Schmachter See and Fangerien Nature Reserve

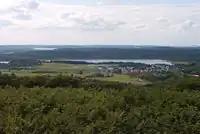
View from Granitz hunting lodge of the Schmachter See and the Fangerien behind.

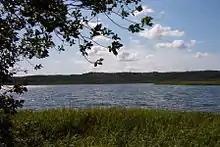
Southern shore of the Schmachter See.

The Schmachter See and Fangerien Nature Reserve is a nature reserve in the German state of Mecklenburg-Western Pomerania and covers an area of 262 hectares. It was placed under conservation protection on 7 December 1994 with the goal of preserving and cultivating a section of the East Rügen hill country together with a silted lake and adjacent wet meadows, bogs and woods.